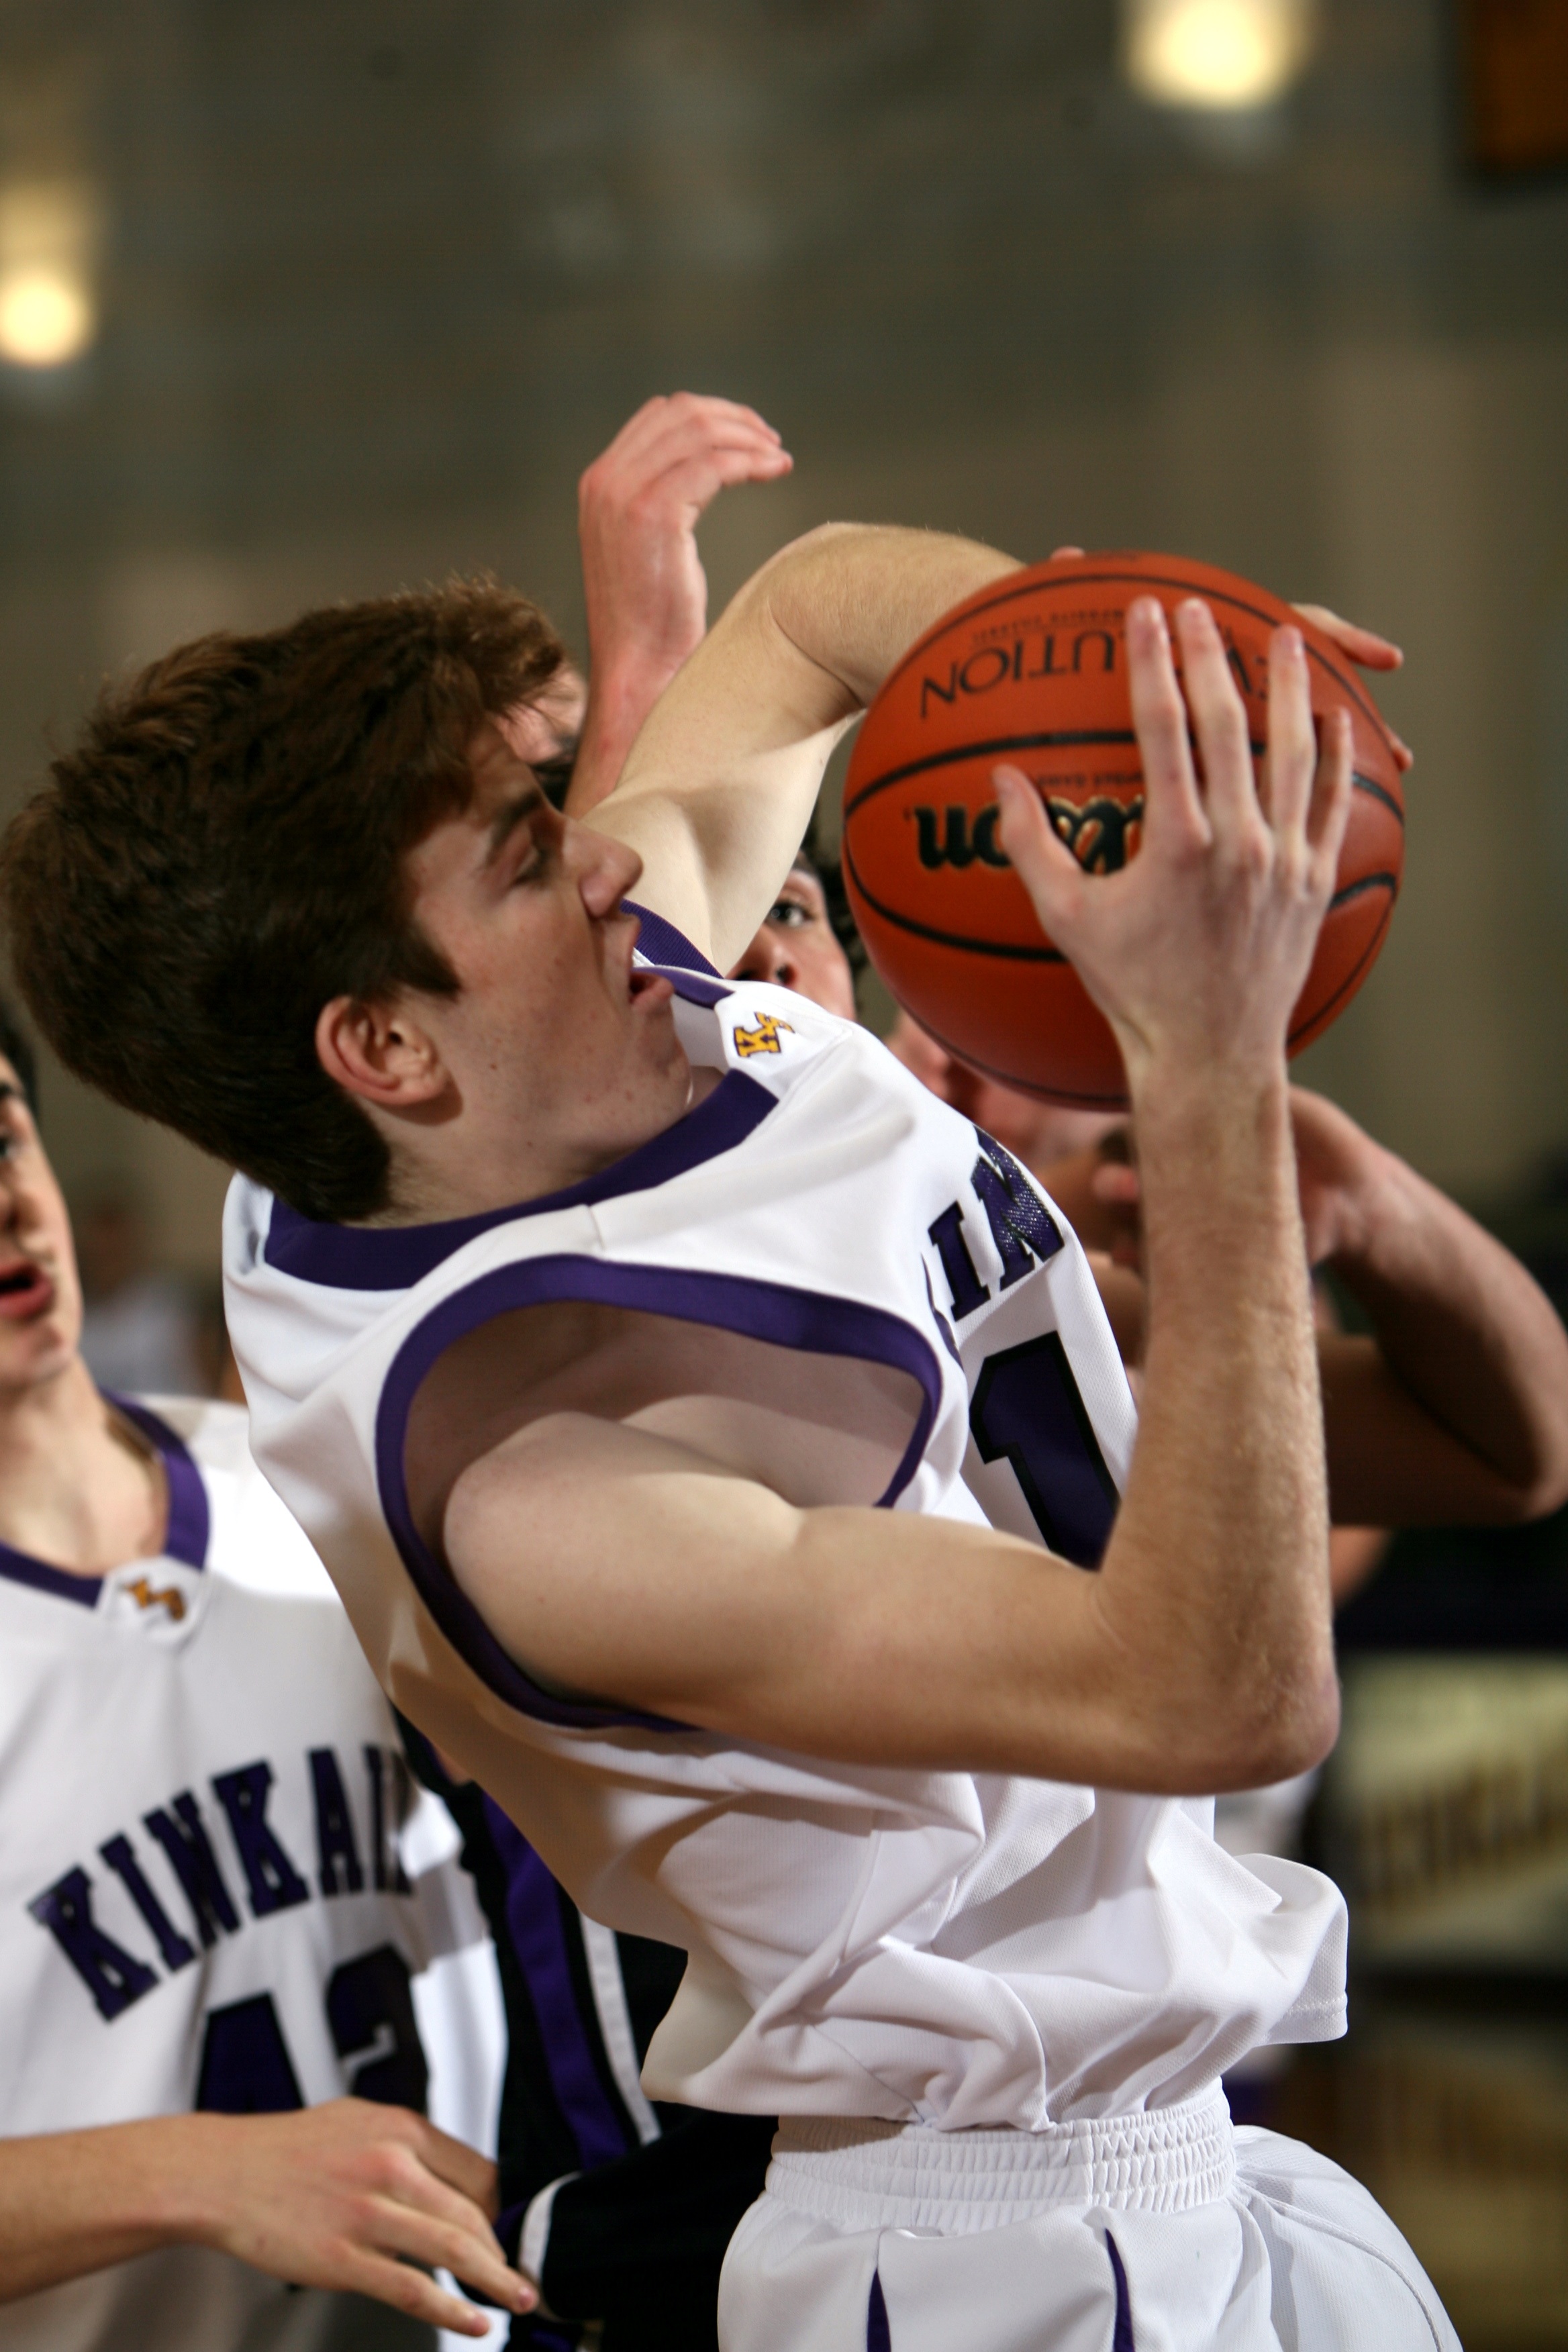
sport, game, play, male, young, basketball, athletic, action, player, teenager, competition, team, sports, ball, control, competitive, athlete, rebound, compete, team sport, struggle, basketball player, basketball moves